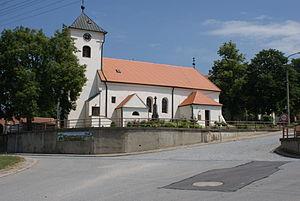
Starovičky est une commune du district de Břeclav, dans la région de Moravie-du-Sud, en République tchèque. Sa population s'élevait à 842 habitants en 2017.